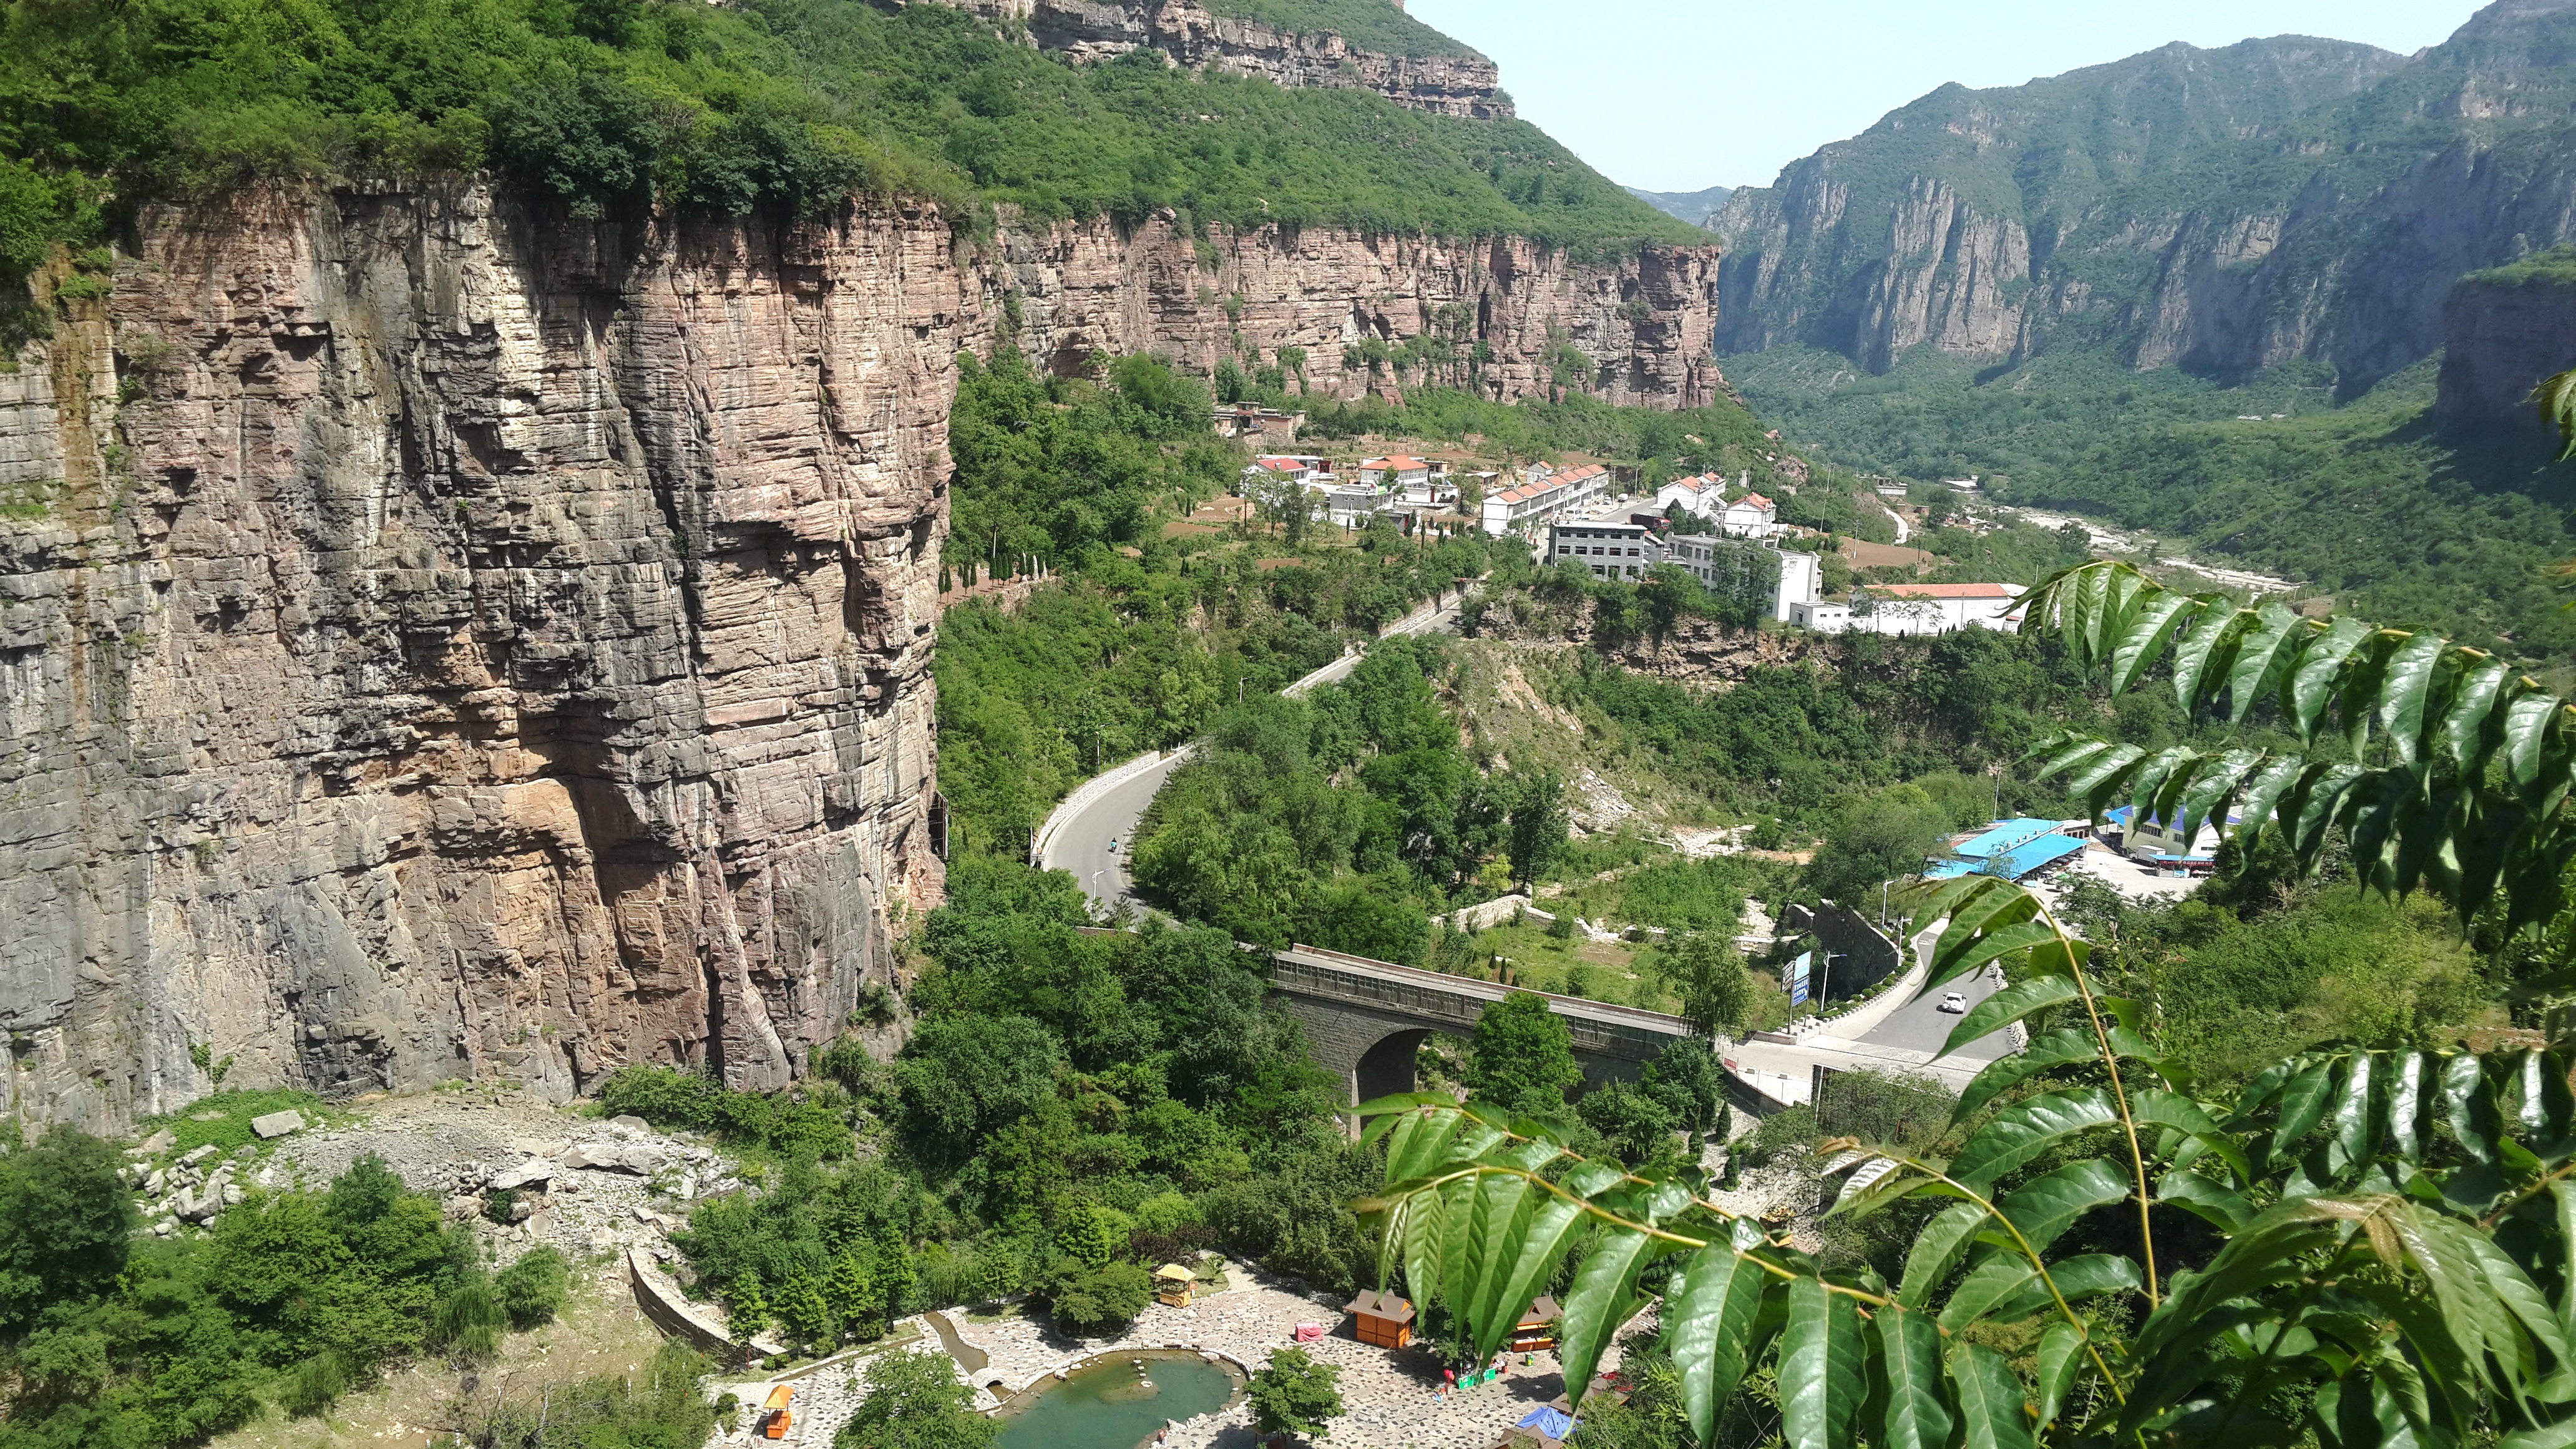
landscape, valley, mountain range, village, cliff, tourism, terrain, wadi, the scenery, landform, geological phenomenon, taihang mountains to the grand canyon